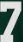
Number: 7